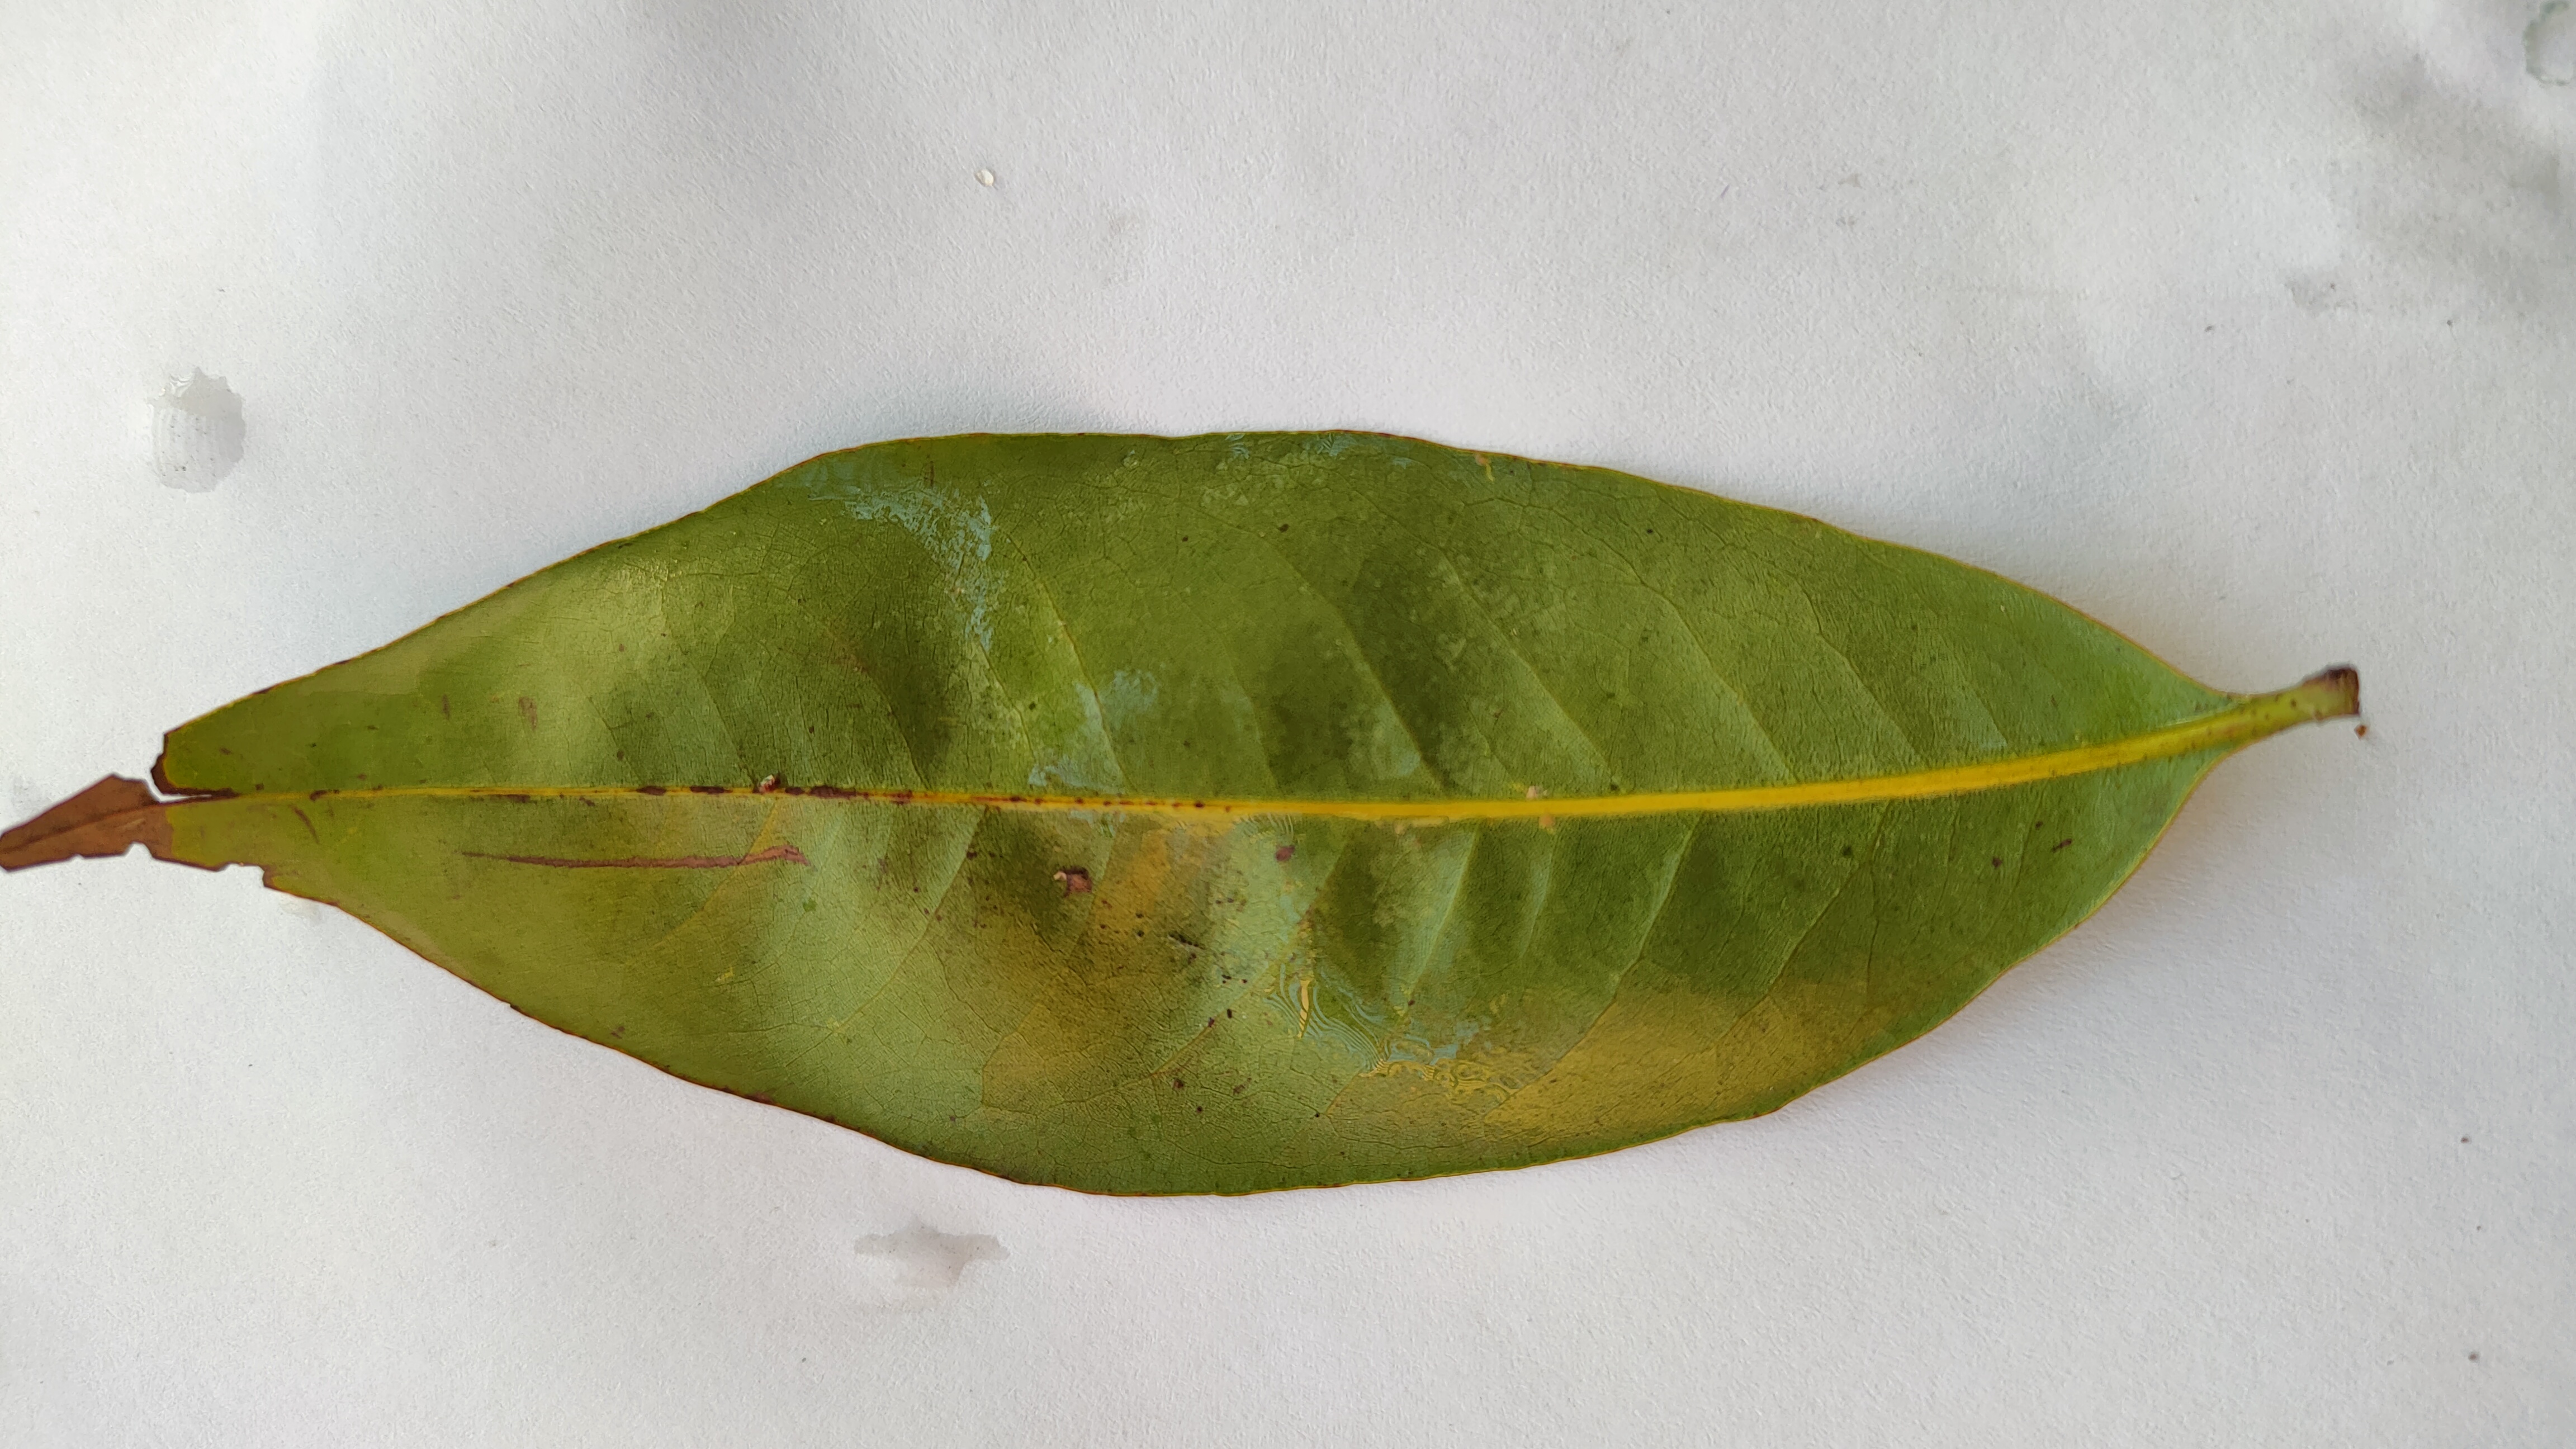
Leaf variety: Lychee